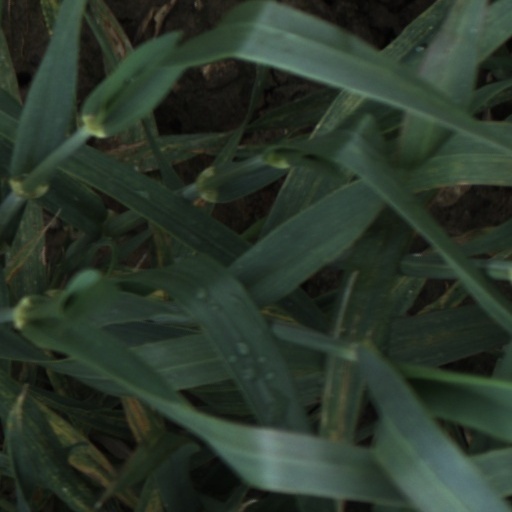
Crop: wheat